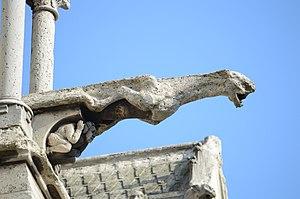
Les gargouilles de Notre-Dame de Paris sont les gargouilles qui ornent les gouttières de la cathédrale Notre-Dame, à Paris. Elles datent du Moyen Âge, contrairement aux chimères, qui ont été ajoutées au XIXᵉ siècle par Eugène Viollet-le-Duc.
Le corbeau est un élément saillant d'un mur. Une assise entière en saillie est appelée « assise de corbeau ».